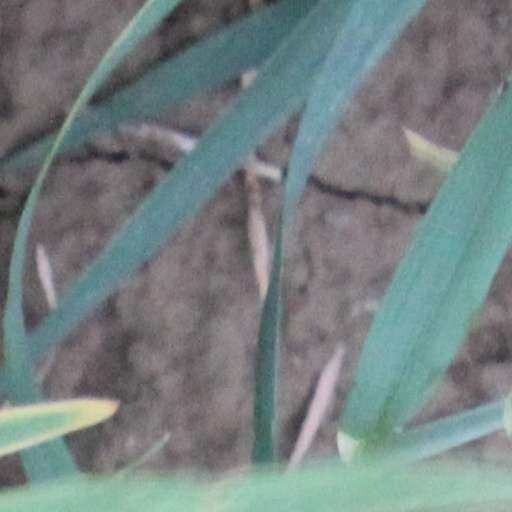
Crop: wheat